The Fenn Street Gang

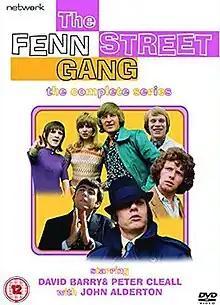
Credits

The Fenn Street Gang is a British television sitcom which ran for three seasons between 17 September 1971 and 15 July 1973. Created by John Esmonde and Bob Larbey, it was a spin-off from their popular "Please Sir!" series.